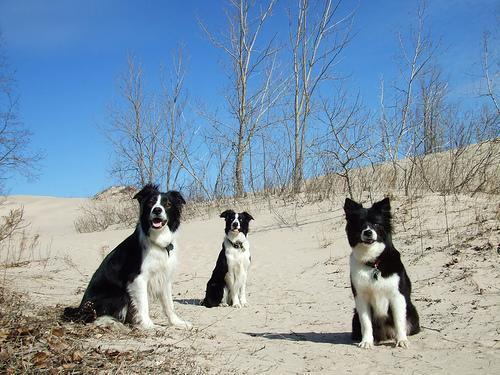
collie